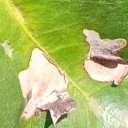
Label: Miner